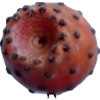
Label: cactus_fruit_red